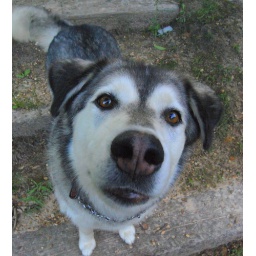
My Husky. She looks like such a cartoon in this picture. She really is just a cute cartoonee dog anyway!